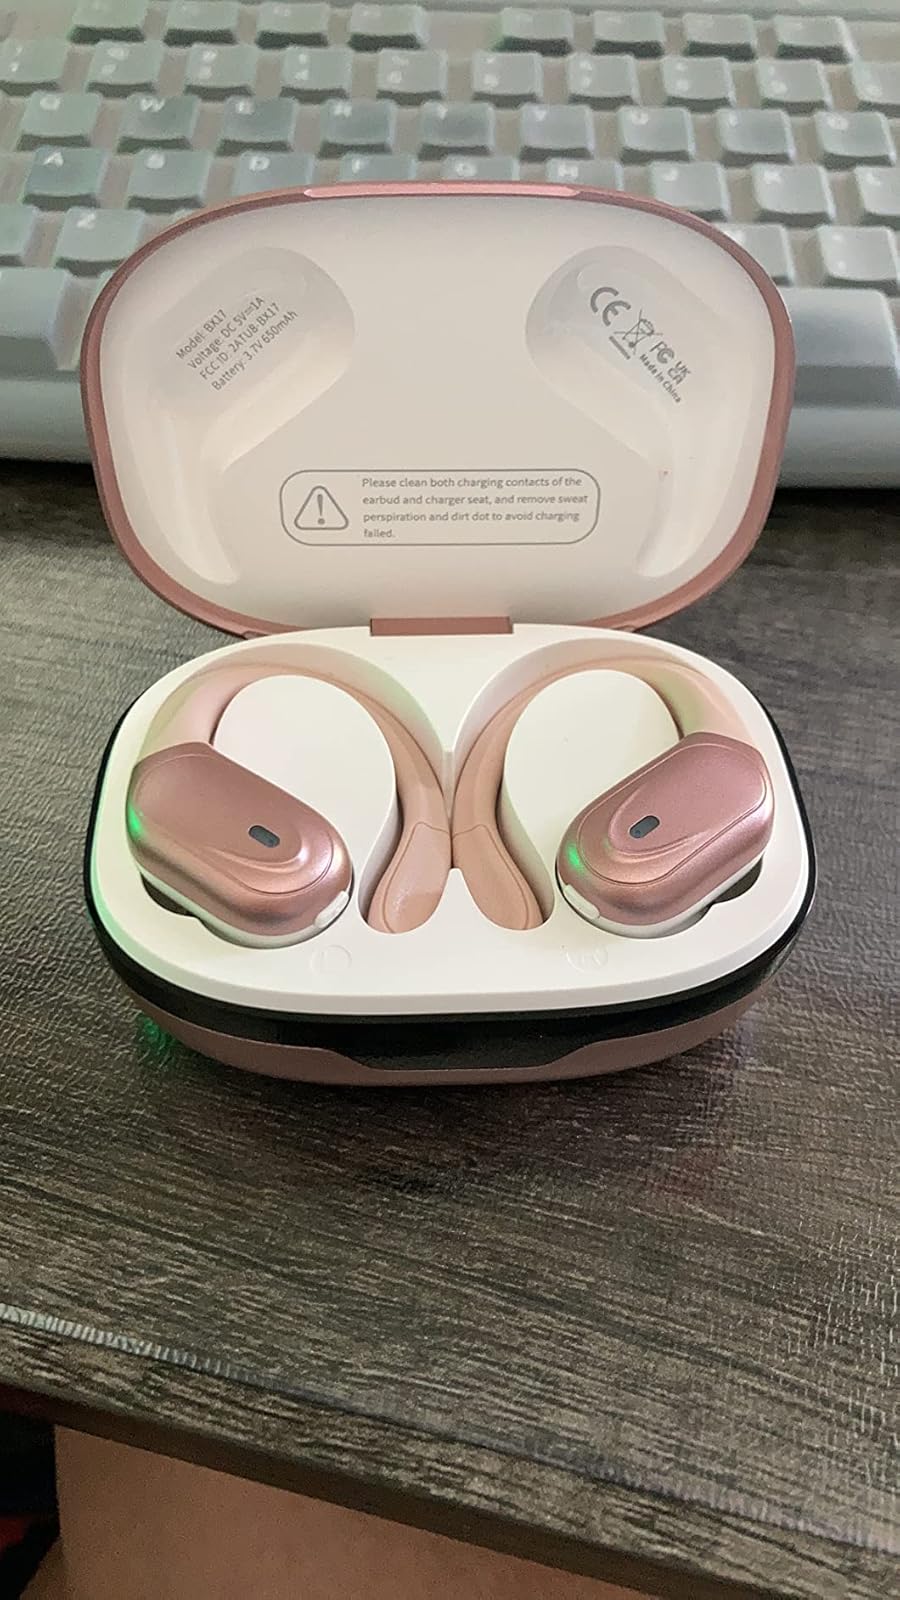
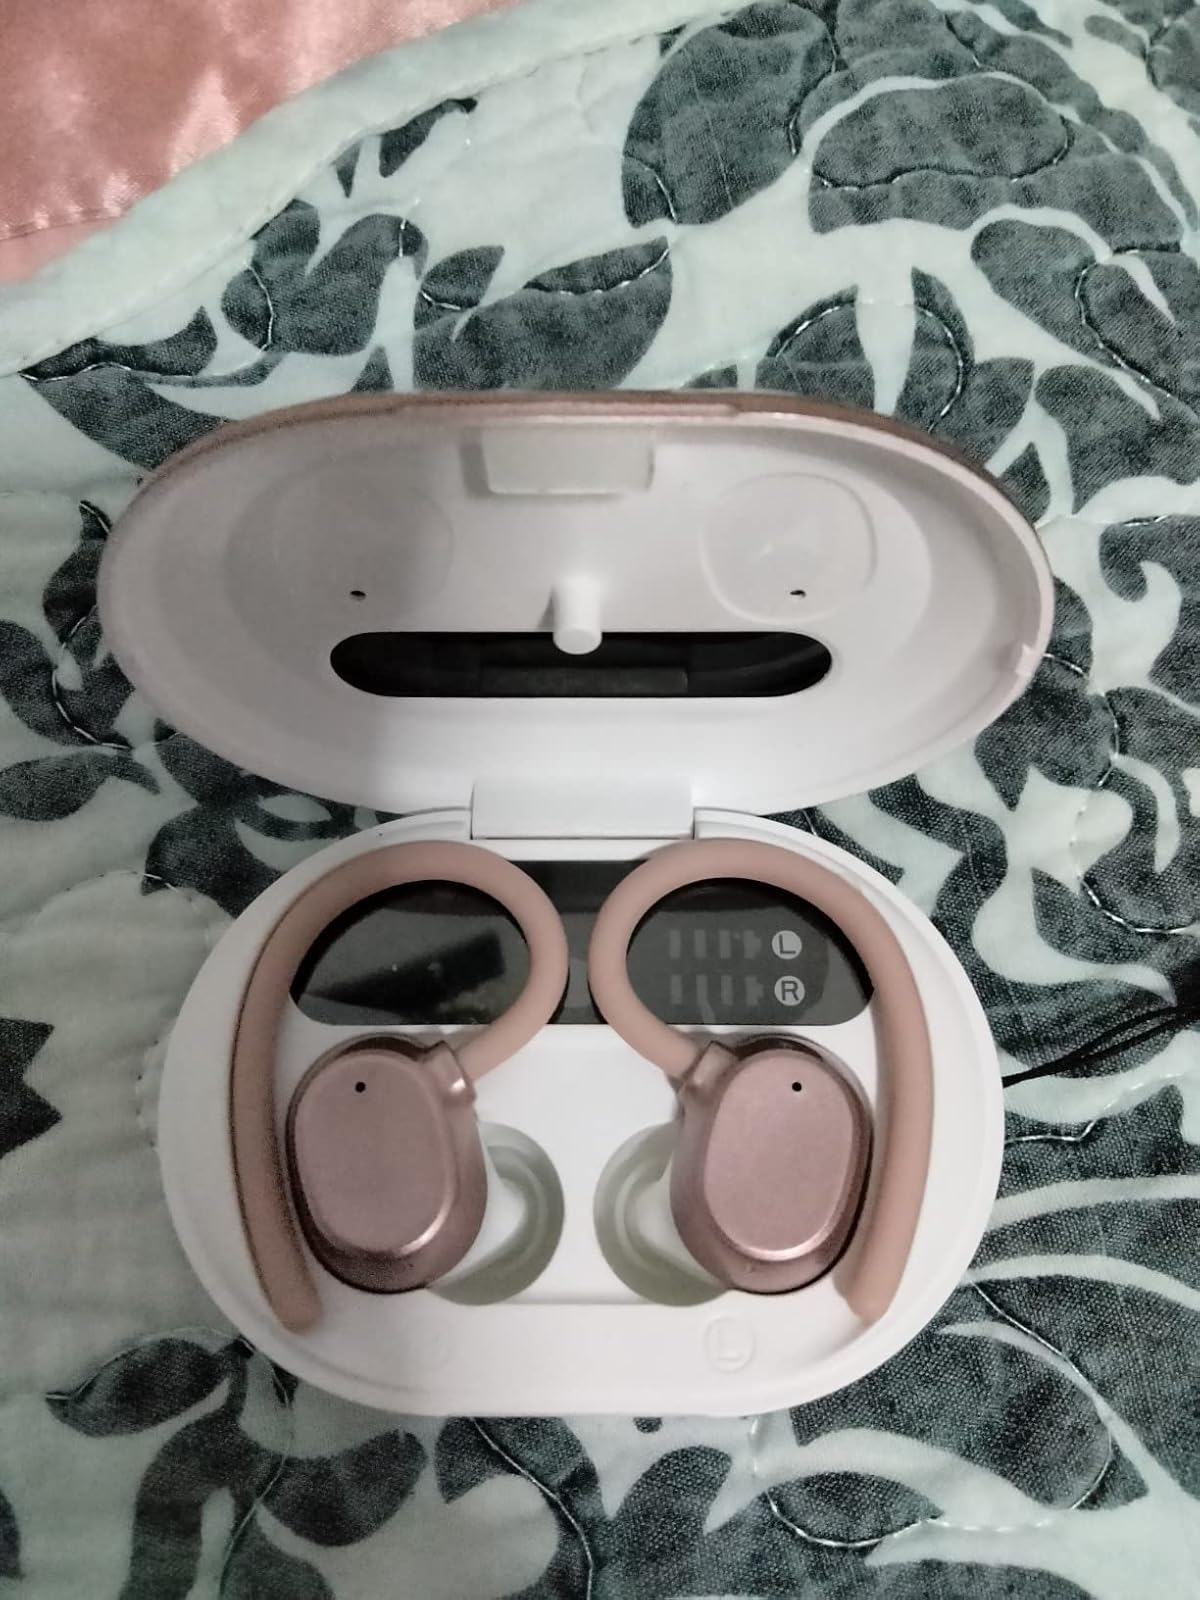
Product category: earbuds
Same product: no